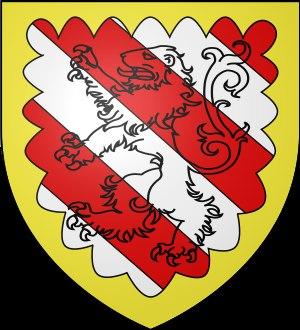
Le mot ombre peut avoir plusieurs significations selon le contexte :
Une ombre est, en héraldique, la représentation d'un meuble par son seul contour, sans modification des couleurs d'arrière-plan.